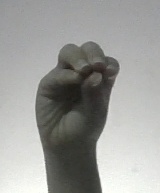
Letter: ha